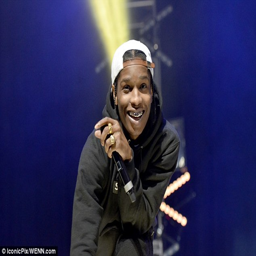
rumours : rapper a $ ap supported musical artist on the dates of her world tour